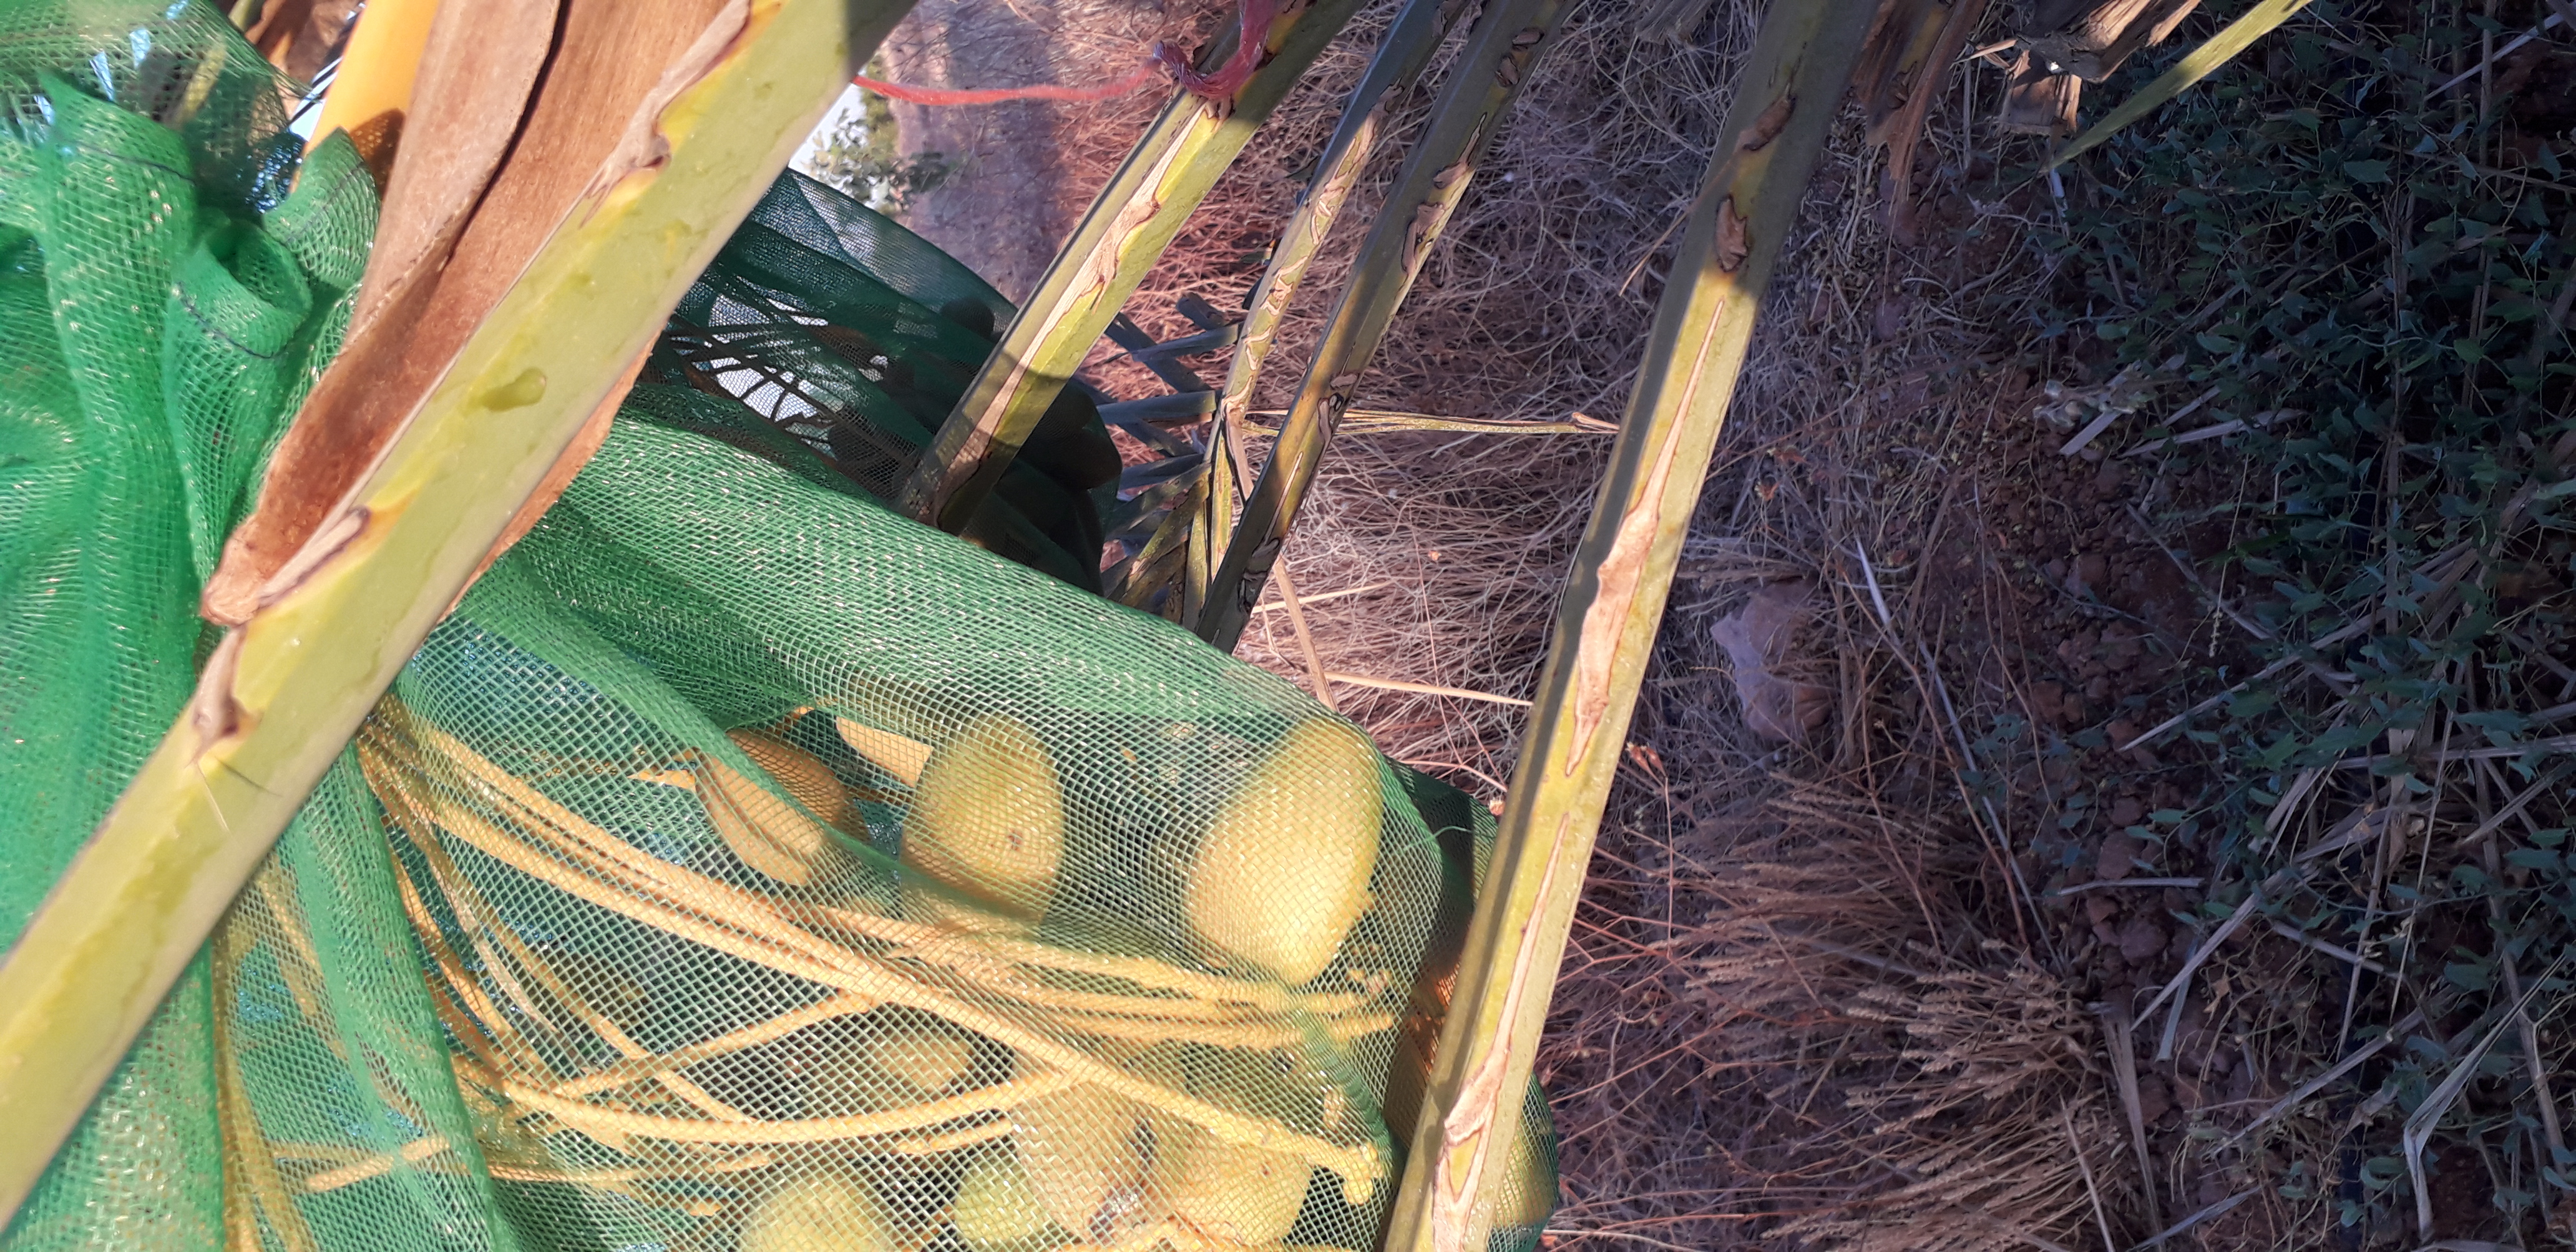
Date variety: Boumajhoul